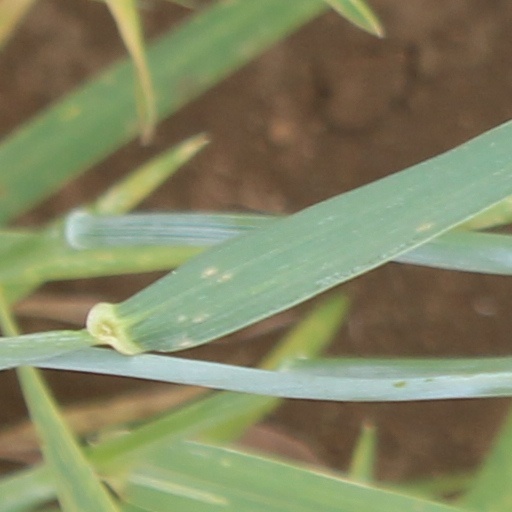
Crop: wheat